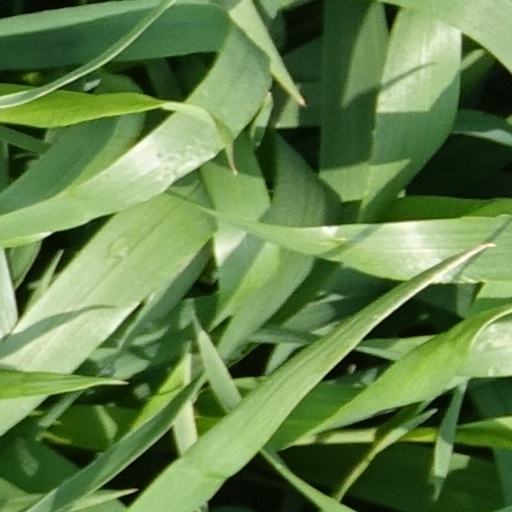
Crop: wheat